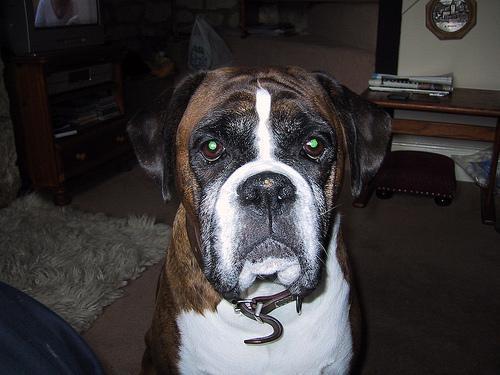
boxer